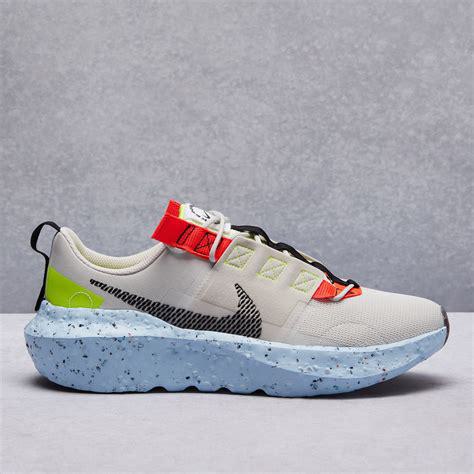
Brand: Nike
Model: Crater Impact